Gospel of Nicodemus

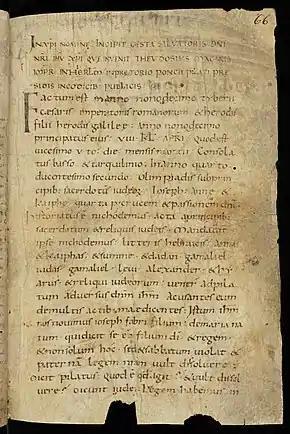
A 9th- or 10th-century manuscript of the Gospel of Nicodemus in Latin.

The Gospel of Nicodemus, also known as the Acts of Pilate, is an apocryphal gospel purporting to be derived from an original work written by Nicodemus, who appears in the Gospel of John as an acquaintance of Jesus. The title "Gospel of Nicodemus" is medieval in origin. The dates of its accreted sections are uncertain, but the work in its existing form is thought to date to around the 4th or 5th century AD.